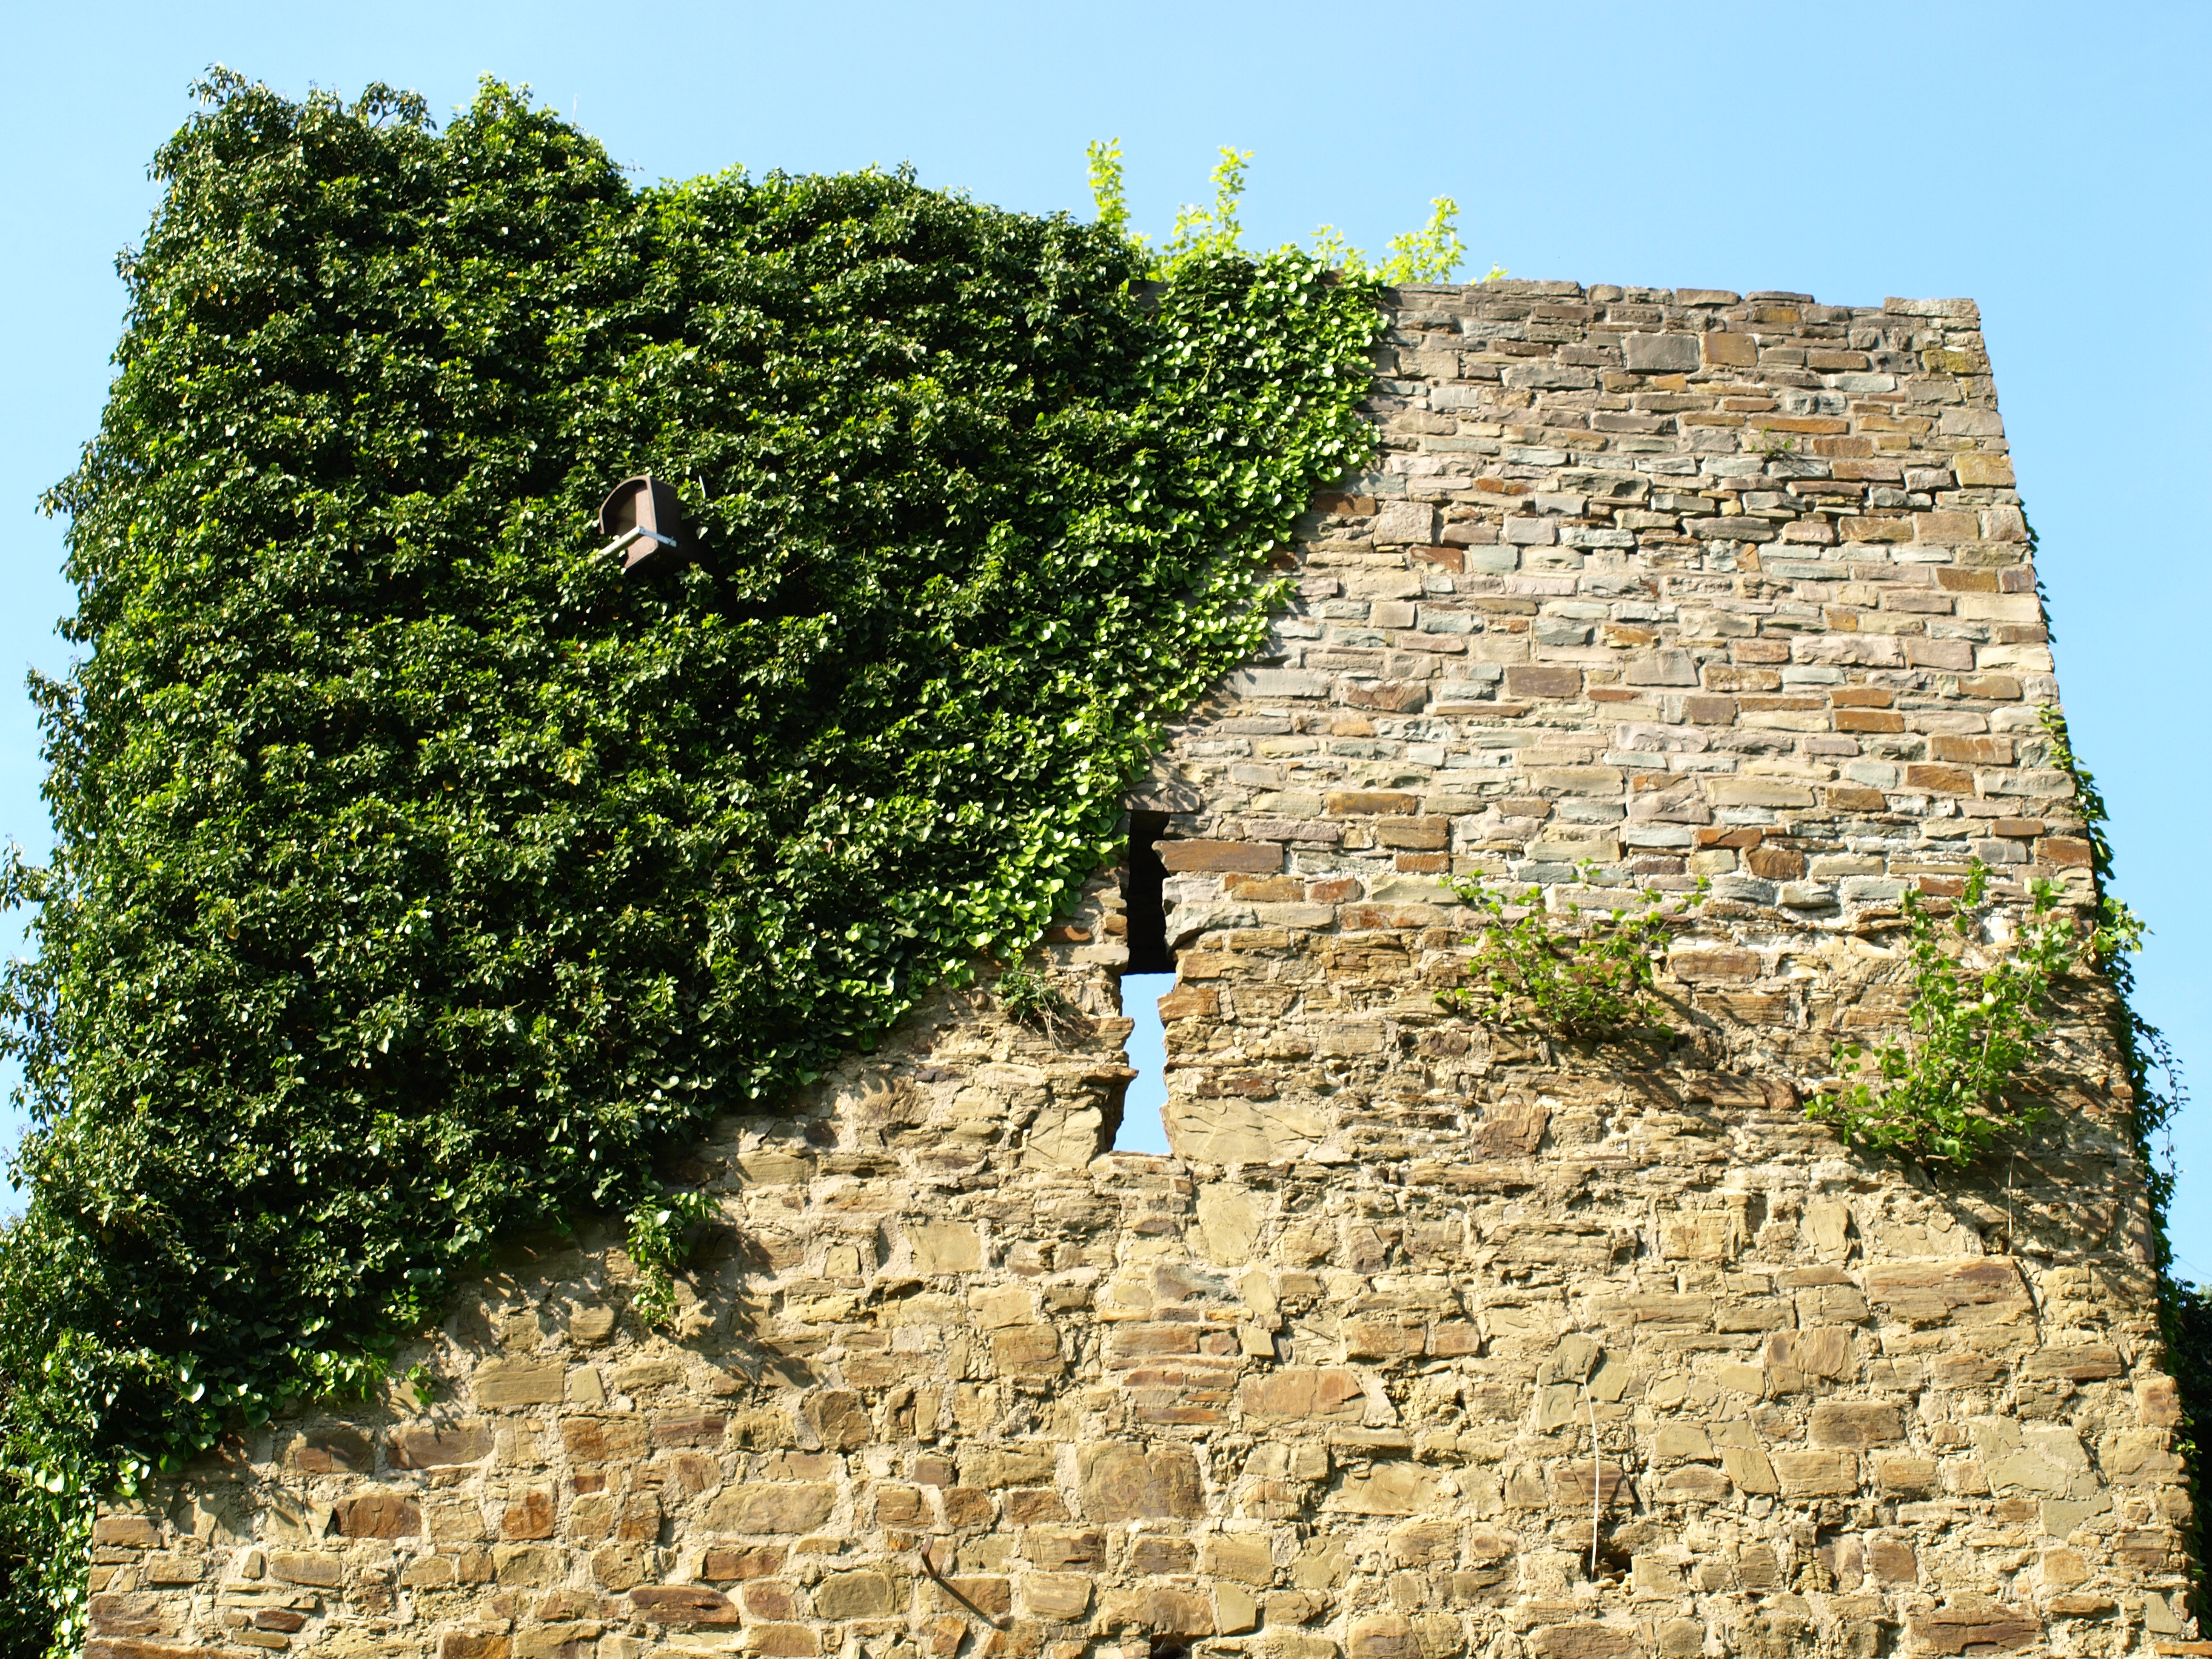
tree, plant, flower, wall, ivy, agriculture, terrain, ruins, shrub, historically, middle ages, castle wall, archaeological site, woody plant, city blankenberg